List of awards and nominations received by Missy Elliott

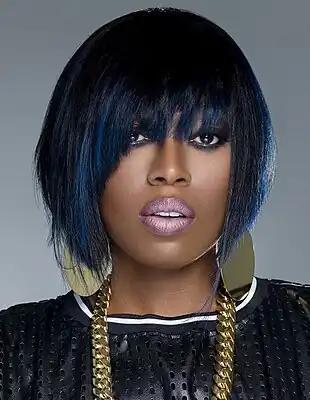

Missy Elliott is an American rapper. Her debut album "Supa Dupa Fly" was released on July 15, 1997, in the United States under her own label The Goldmind Inc. signed under Elektra Records. Her second album "Da Real World" was then released on June 22, 1999, followed by her third album "Miss E... So Addictive", released on May 15, 2001. "Under Construction" was the fourth album released by Elliott, which was released on November 12, 2002, followed by her fifth album "This Is Not a Test!" that saw a release on November 25, 2003, and "The Cookbook", Elliott's latest album to date, which was released on July 4, 2005.